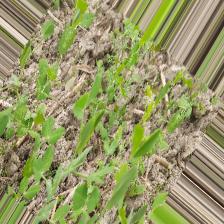
Label: Normal